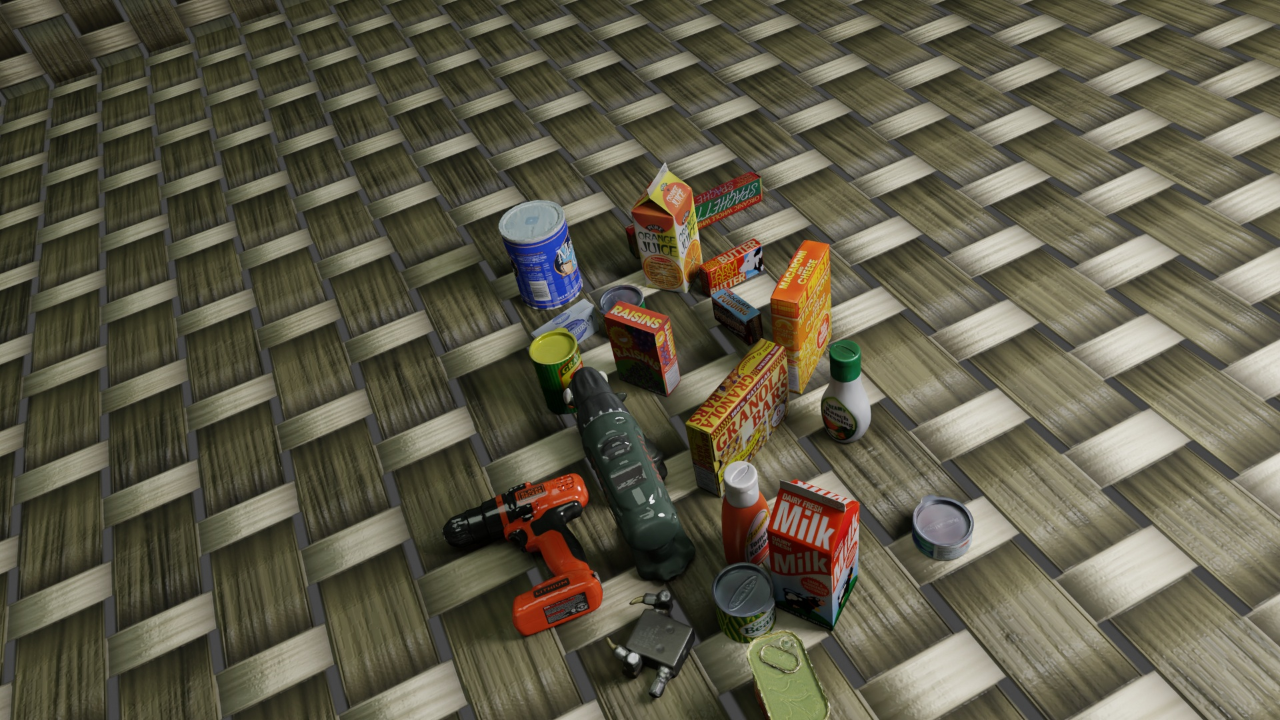
Question:
Could you provide the five normalized (x, y) points between 0 and 1 in the image that outline the grasp plane for the cylindrical can of green beans? Your answer should be as Grasp center: [], Left finger base: [], Right finger base: [], Left finger tip: [], Right finger tip: [].
Answer: Grasp center: [0.586719, 0.85], Left finger base: [0.574219, 0.786111], Right finger base: [0.600781, 0.918056], Left finger tip: [0.575781, 0.8125], Right finger tip: [0.600781, 0.940278]